Daisuke Murakami (figure skater)

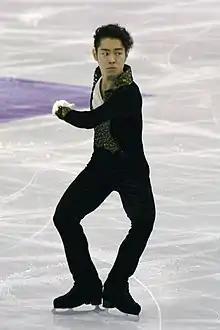
Daisuke Murakami at 2015 Grand Prix of Figure Skating Final

He is the 2014 NHK Trophy champion, 2011 Ondrej Nepela Memorial champion, and 2009 Japan Junior bronze medalist.